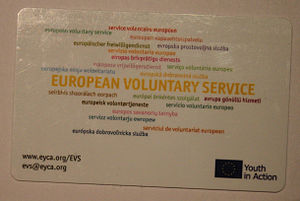
European Voluntary Service
Bagsiden af et European Youth Card for en frivillig fra EVS
European Voluntary Service er et Europa-Kommissionsprojekt, der gør det muligt for unge at blive frivillig i et andet land i en fastsat periode, normalt mellem 2 og 12 måneder. Ordningen kan eksempelvis inkluderer miljø, kunst og kultur, aktiviteter med børn, unge mennesker eller ældre, kultur eller sport og fritidsaktiviteter. Hvert projekt har tre partnere; den frivillige, afsenderorganisationen og værtsorganisationen. Projektet skal foregå i et andet land en der, hvor den frivillige bor, og det er non-profit ubetalt arbejde, der er begrænset til maksimalt 12 måneder.